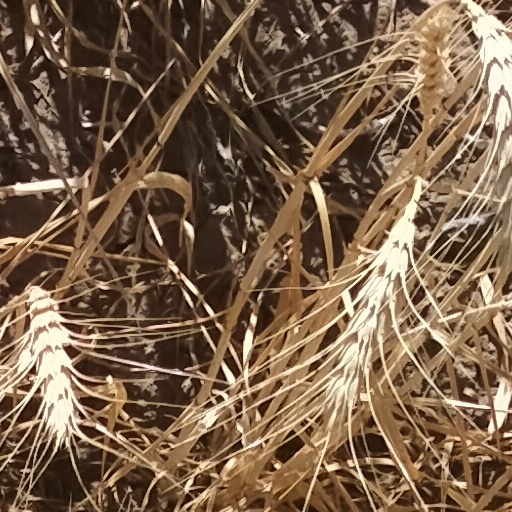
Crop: wheat